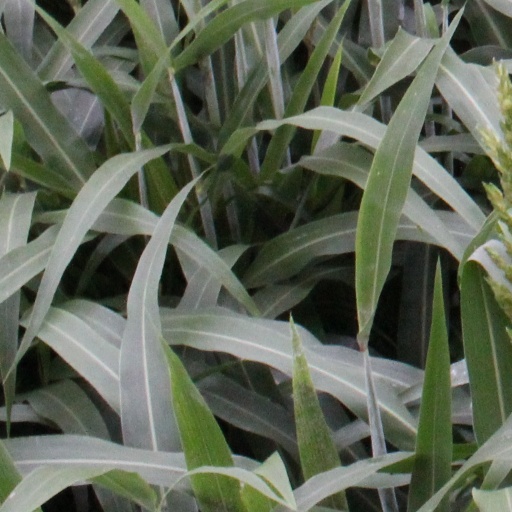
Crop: sorghum